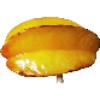
Label: Carambula 1